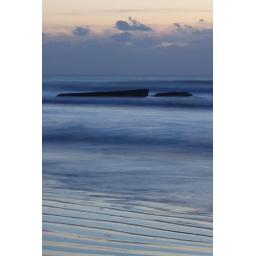
Atlantic wall taken by ocean